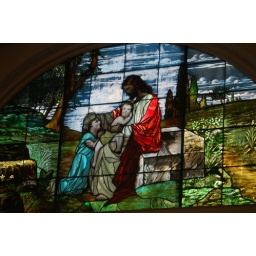
stain glass window in the church where my cousin got married!